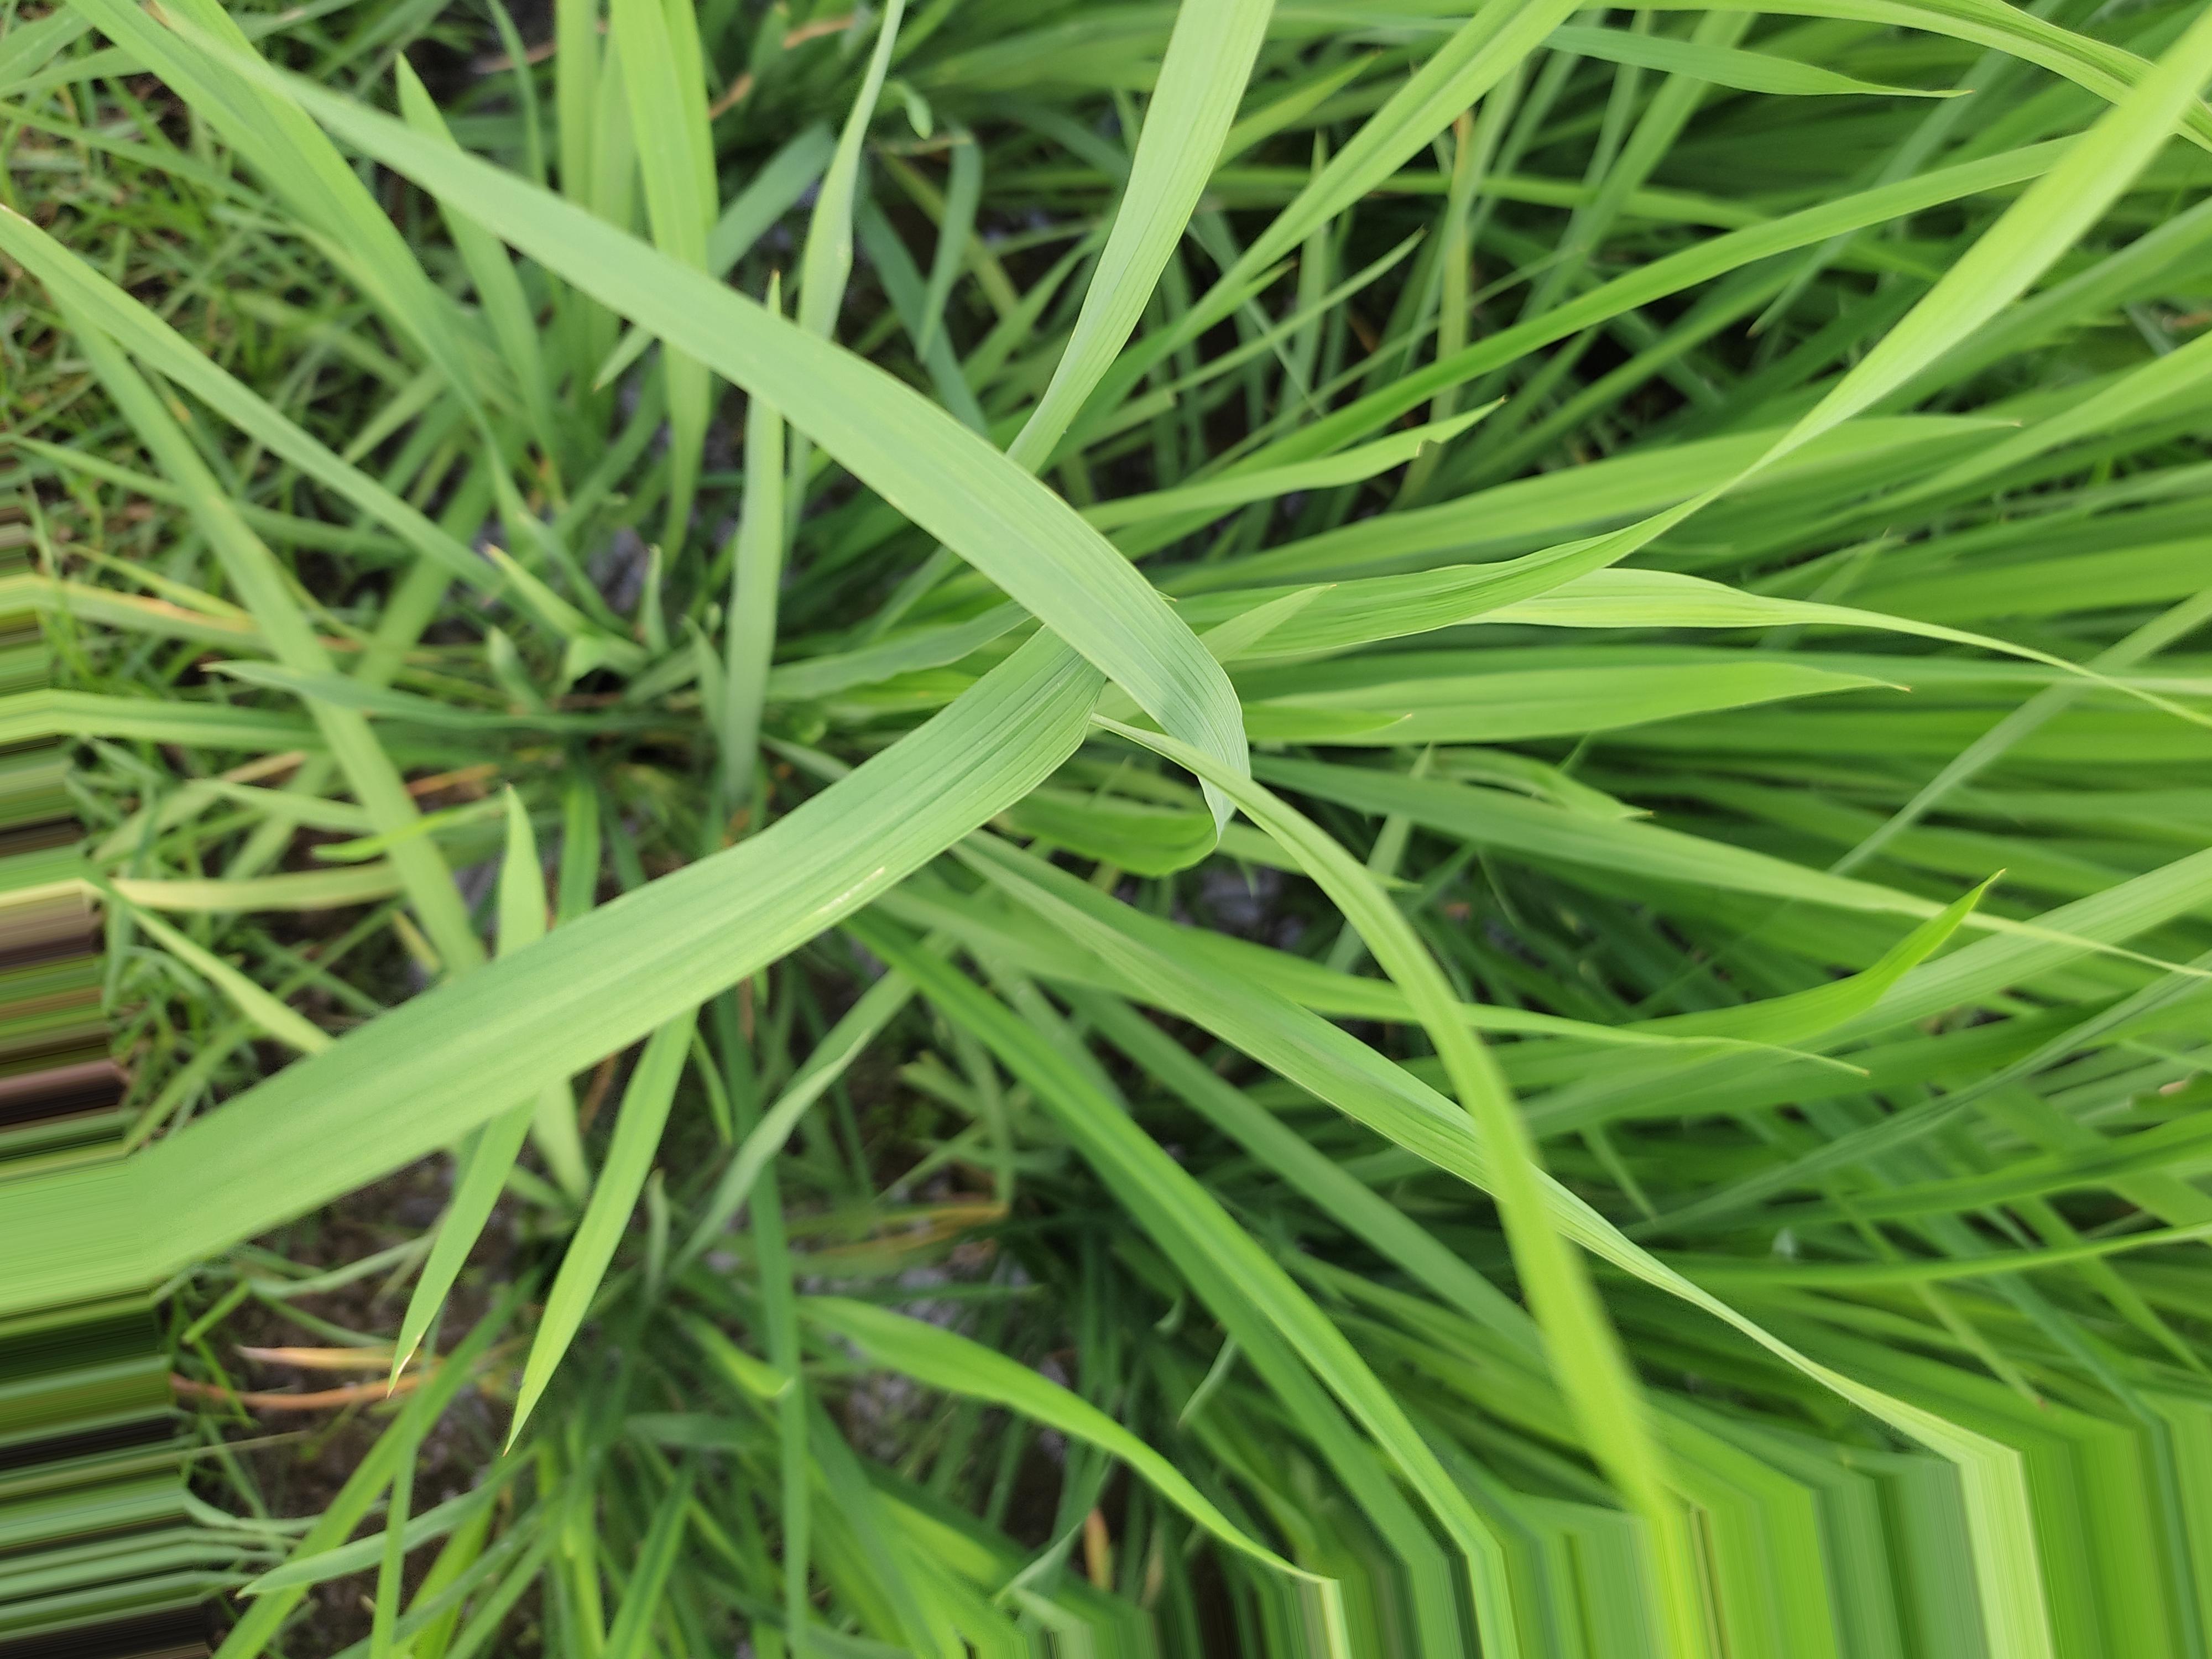
Nhãn: Healthy